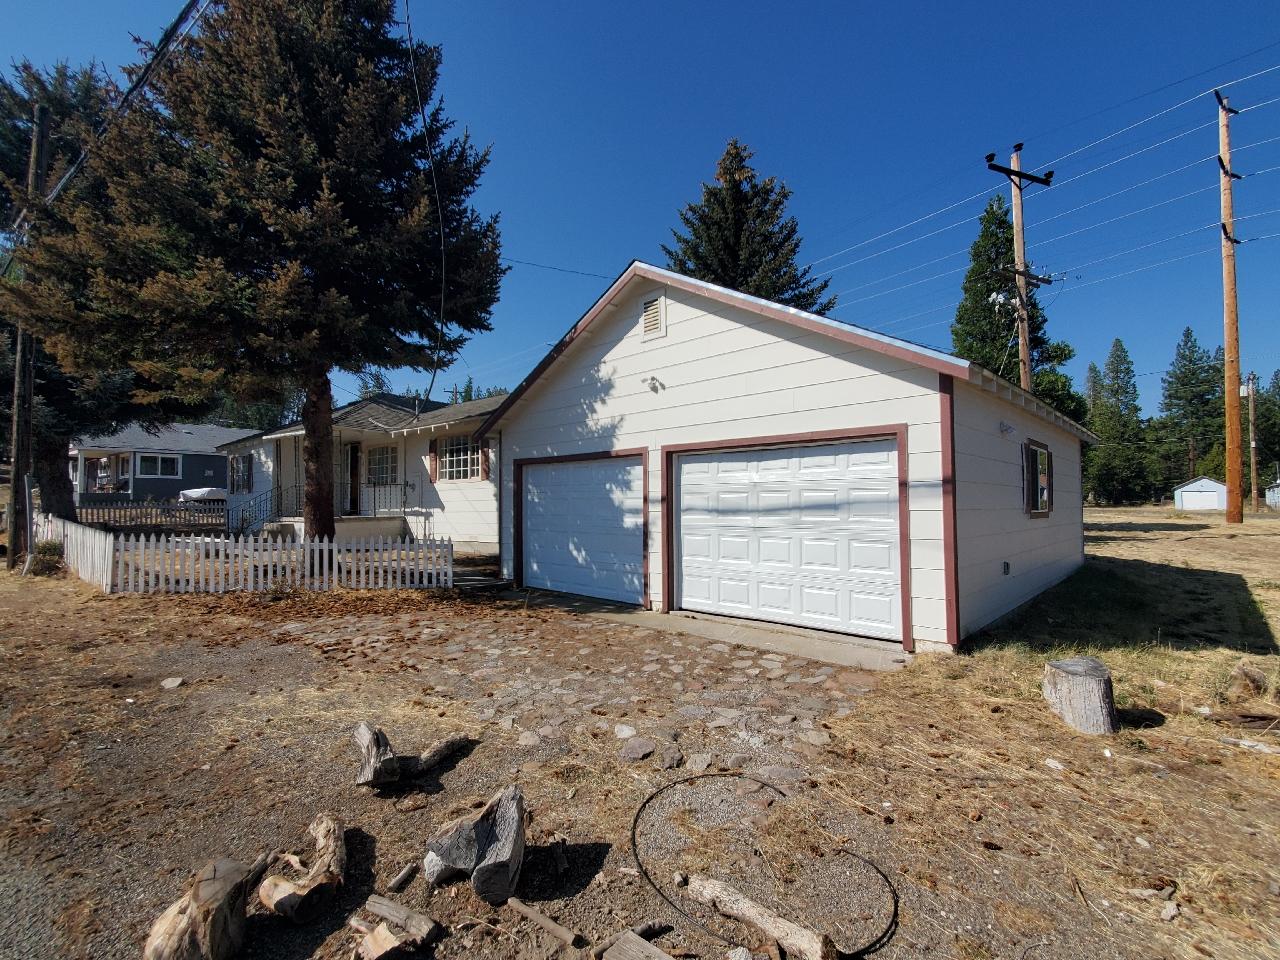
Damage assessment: affected